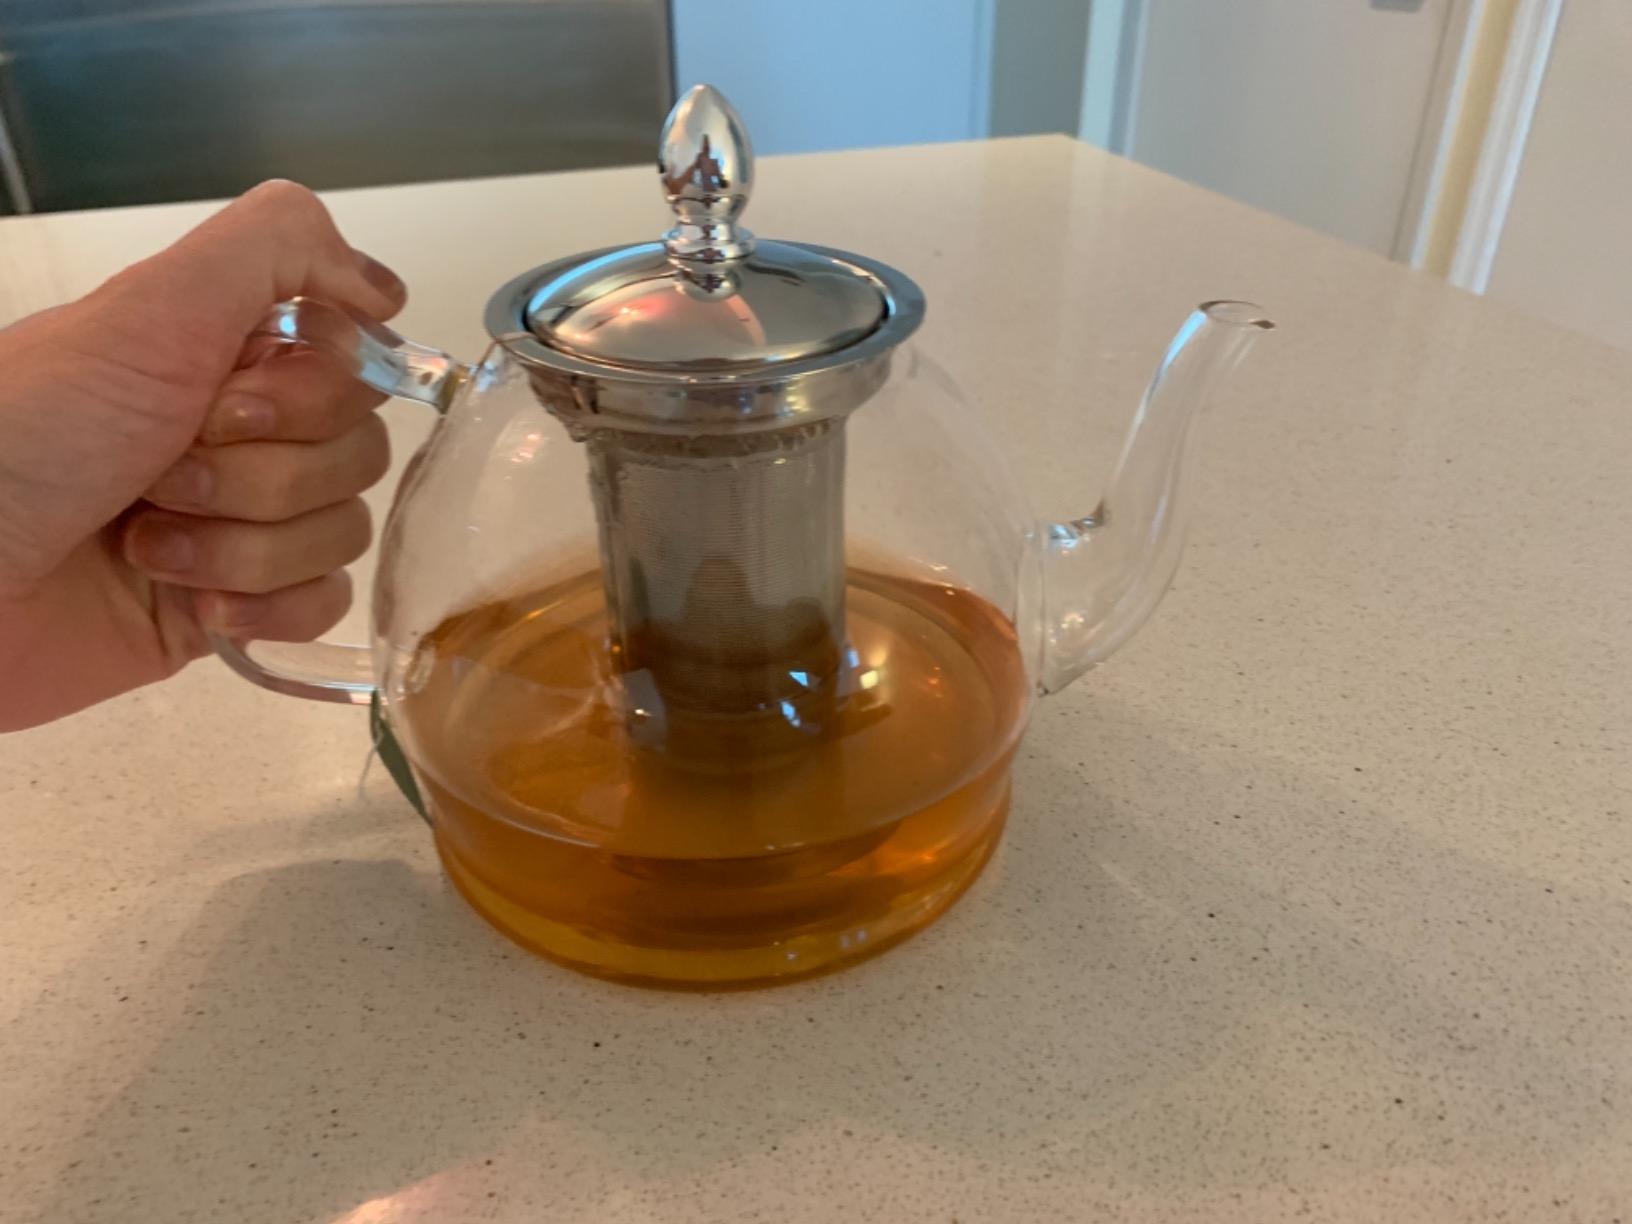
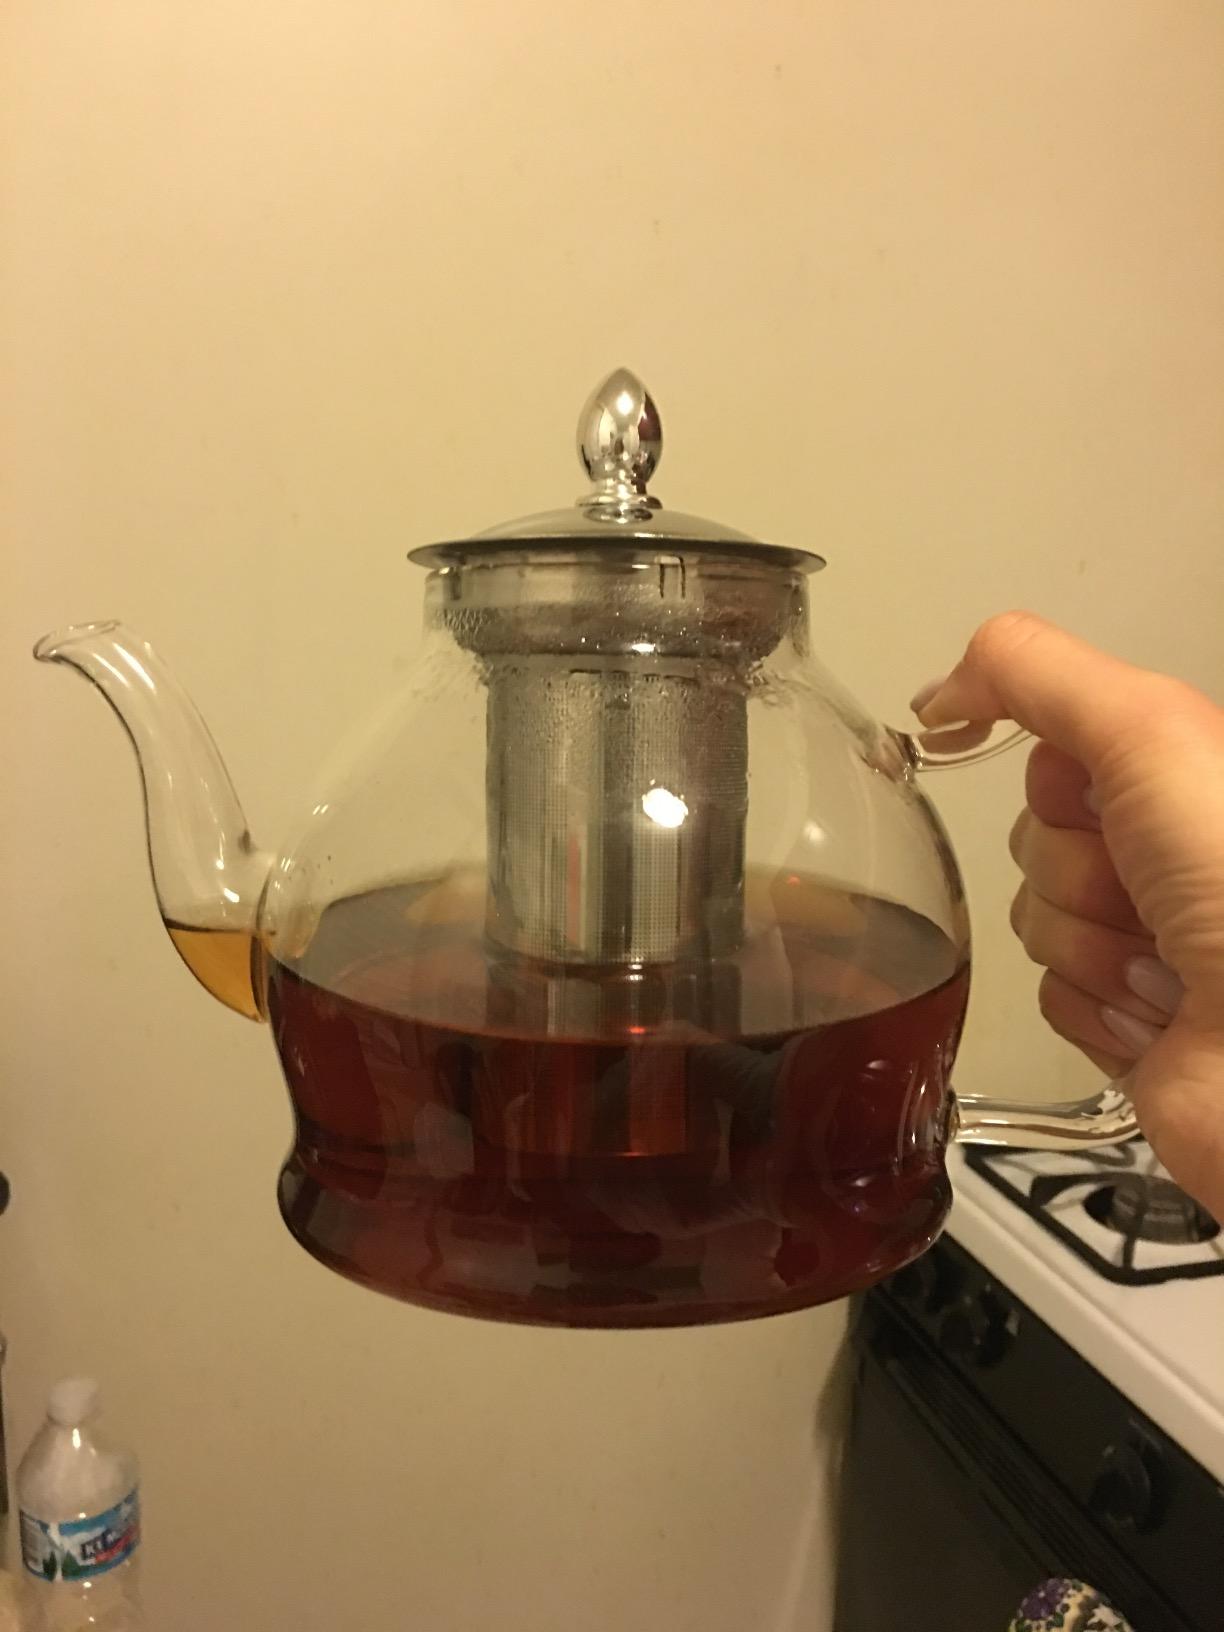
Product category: items_kettle
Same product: yes